Men Can't Be Raped

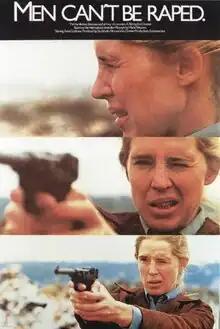
Film poster

Men Can't Be Raped (also known as Manrape) is a 1978 Finnish-Swedish "rape and revenge" drama film directed by Jörn Donner, based on the novel "Manrape" by Märta Tikkanen. It tells the story of a woman (Anna Godenius), who, after being raped by a man (Gösta Bredefeldt), begins to shadow her abuser with revenge in mind.